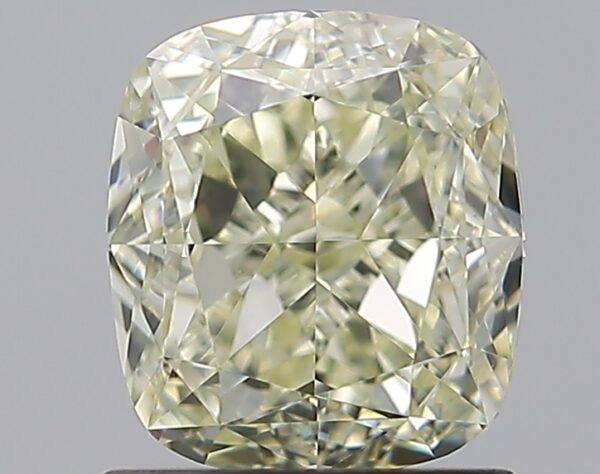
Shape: cushion
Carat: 1.53
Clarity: VS1
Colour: U-V
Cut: EX
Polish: EX
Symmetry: VG
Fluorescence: F
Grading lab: GIA
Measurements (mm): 6.65 x 5.95 x 4.15